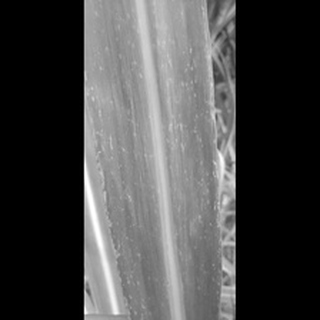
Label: sugarcane_mosaic